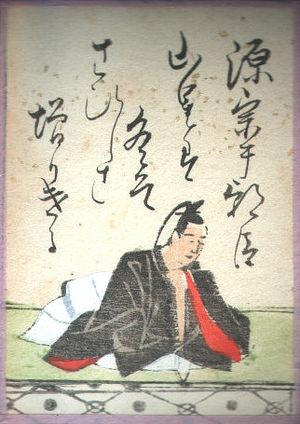
Le Ogura hyakunin isshu est une célèbre compilation de poèmes classiques japonais. Ce nom peut aussi faire référence au jeu karuta qui se base sur ce fameux recueil.
Minamoto no Muneyuki est un poète de waka du début de l'époque de Heian et un noble japonais. Il fait partie de la liste des trente-six grands poètes et un de ses poèmes est inclus dans l'anthologie bien connue Hyakunin Isshu. Parmi ses œuvres, il existe une collection de poèmes appelée Muneyukishū (宗于集).
Cette page dresse une liste de personnalités mortes au cours de l'année 983 :